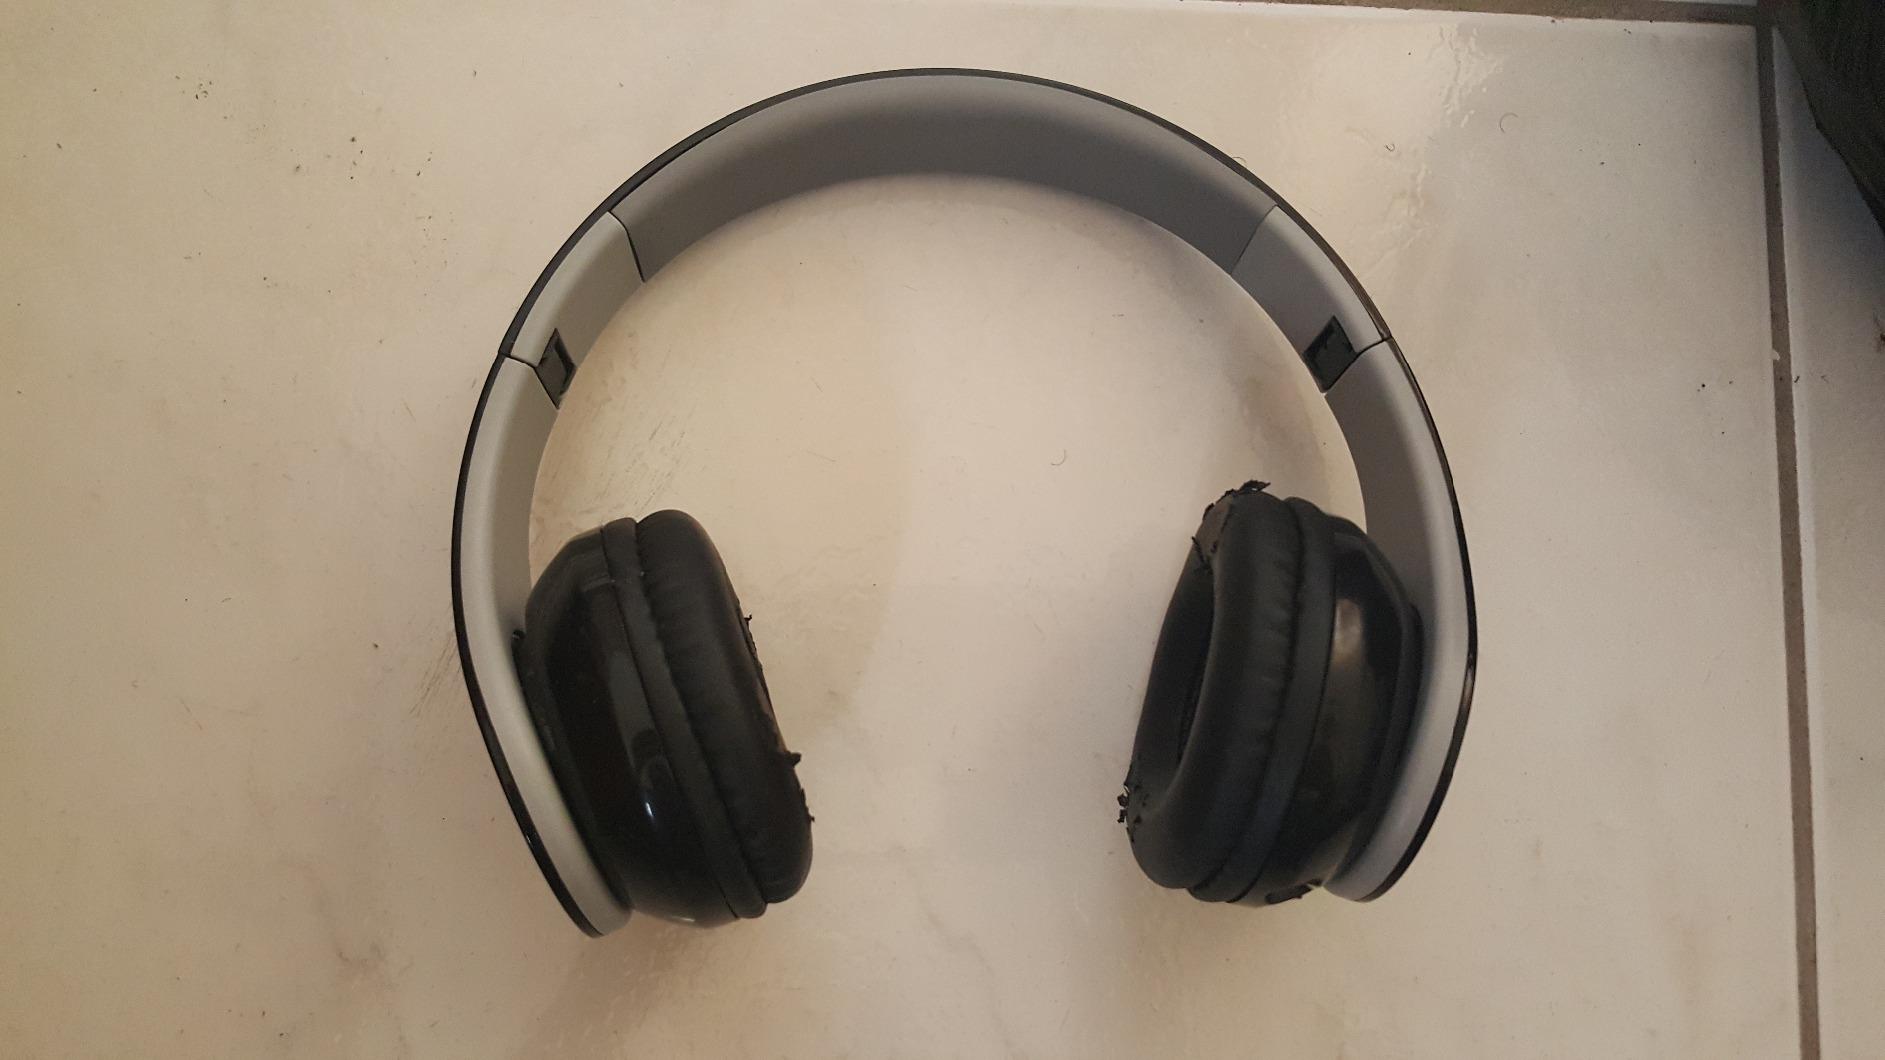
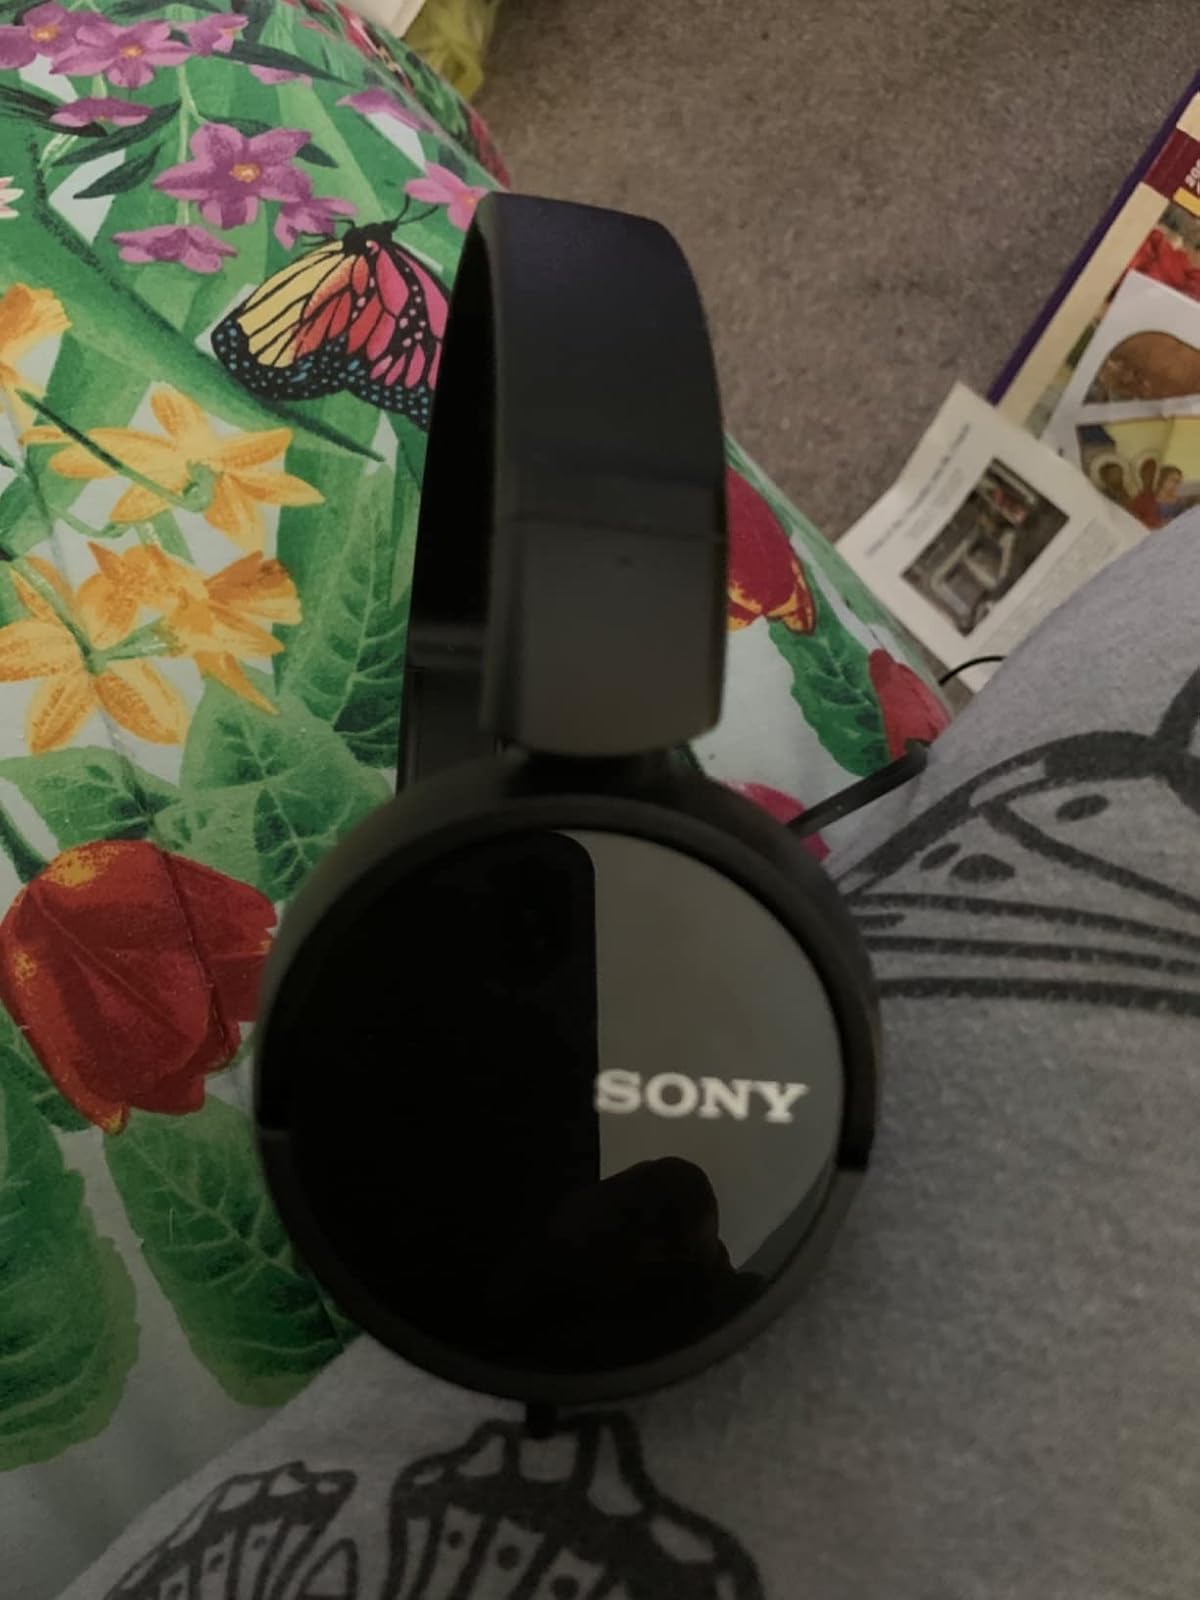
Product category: headphones
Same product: no